Thasus gigas

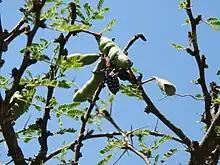
Thasus gigas on pods of Vachellia farnesiana (Mealy False Acacia)

This bug is an abundant and gregarious species. The female lays groups of about forty-five eggs aligned in protected places on the bark and branches of mesquite ("Prosopis sp."). The eggs are barrel-shaped, 3 mm long and 1.6 mm in diameter, dark brown in color.